Winters–Wimberley House

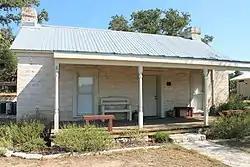
Winters–Wimberley House in 2012

The Winters–Wimberley House is a historic home in Wimberley, Texas that was built . It was listed on the National Register of Historic Places in 2002.